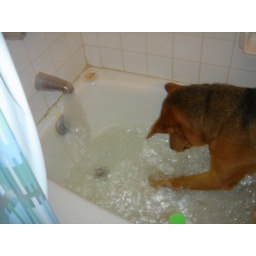
Playing in the bathtub - loves the water